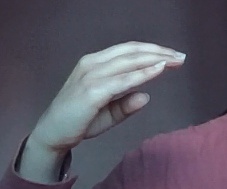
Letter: jeem